Haver and Lee

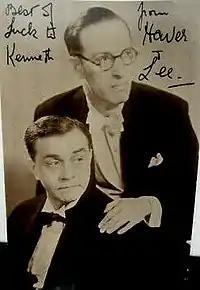
Signed publicity photo, 1940 - Haver (Clay Keyes) on right

Haver and Lee were a British comedy duo who were active between the late 1920s and early 1940s. Haver was Clay Keyes (born Henry James Newbold; 9 December 1892 – 19 June 1970). Lee was Frank Tully (born Frank Mendoza Jr.; 14 December 1888 – 19 January 1962). Both also had separate careers – Keyes with his wife Gladys, and as a solo comedian and broadcaster, and Tully as a dancer with his sister Vesta.